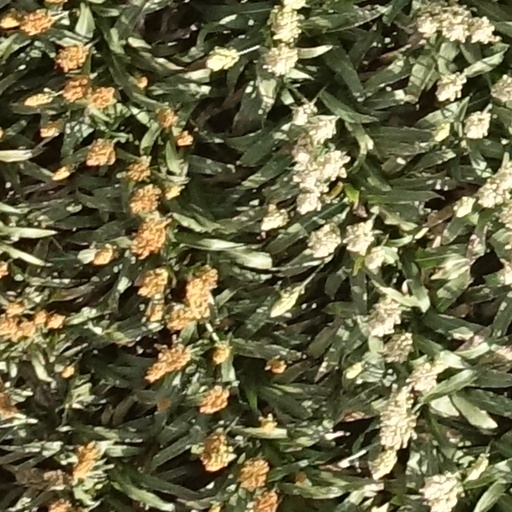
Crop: sorghum